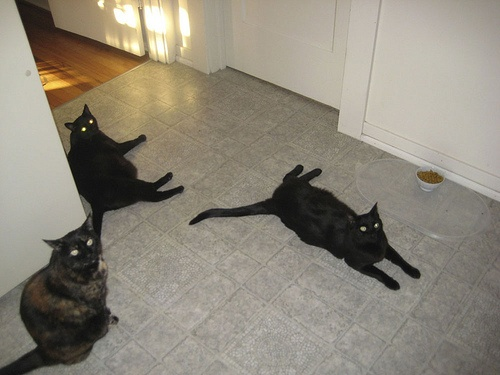
Three cats spread out on the floor with a bowl of cat food against the wall.
Three black cats laying or sitting on the floor.
Three black cats lazing on a tile floor by their food bowl
Three black cats laying around a kitchen floor.
Three cats are relaxing on a tile floor.